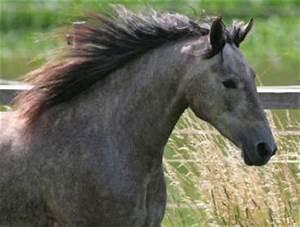
horse